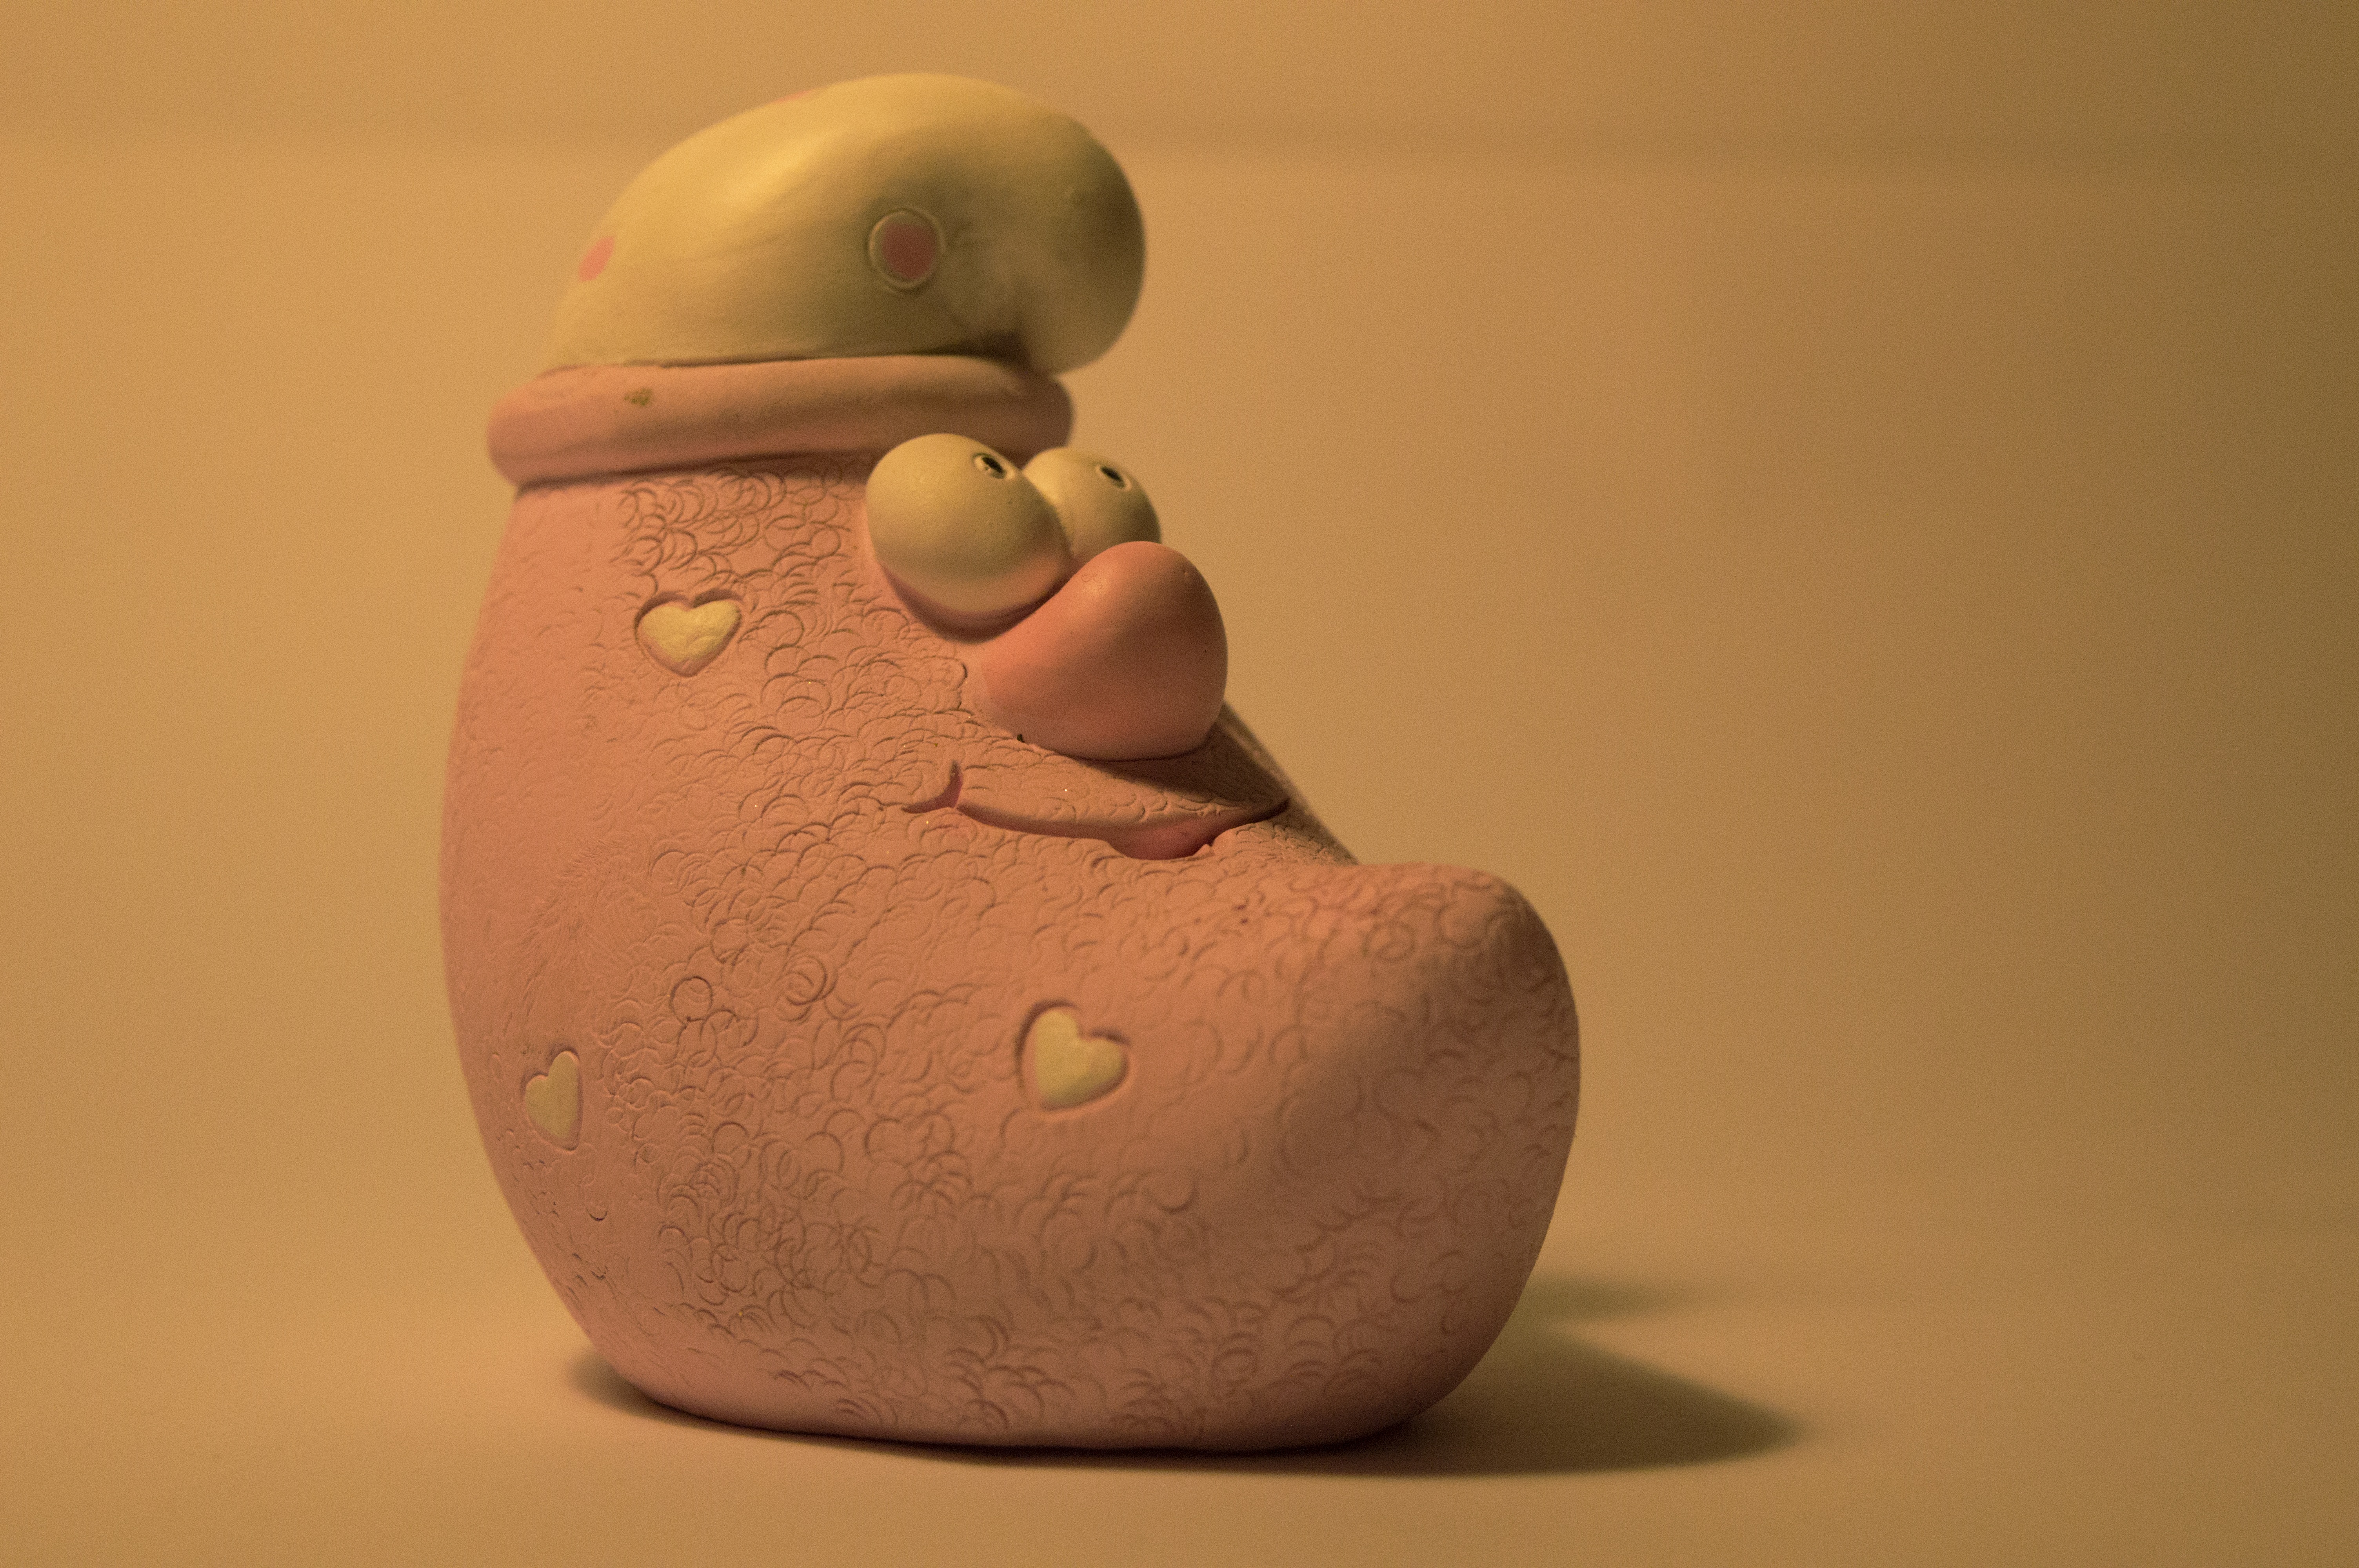
ceramic, pottery, toy, moon, egg, sculpture, art, clay, organ, carving, half